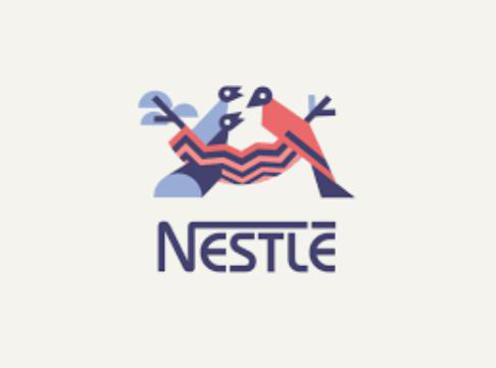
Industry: Food